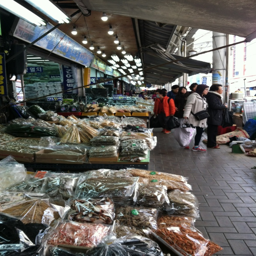
a view down the street when you first enter the market .